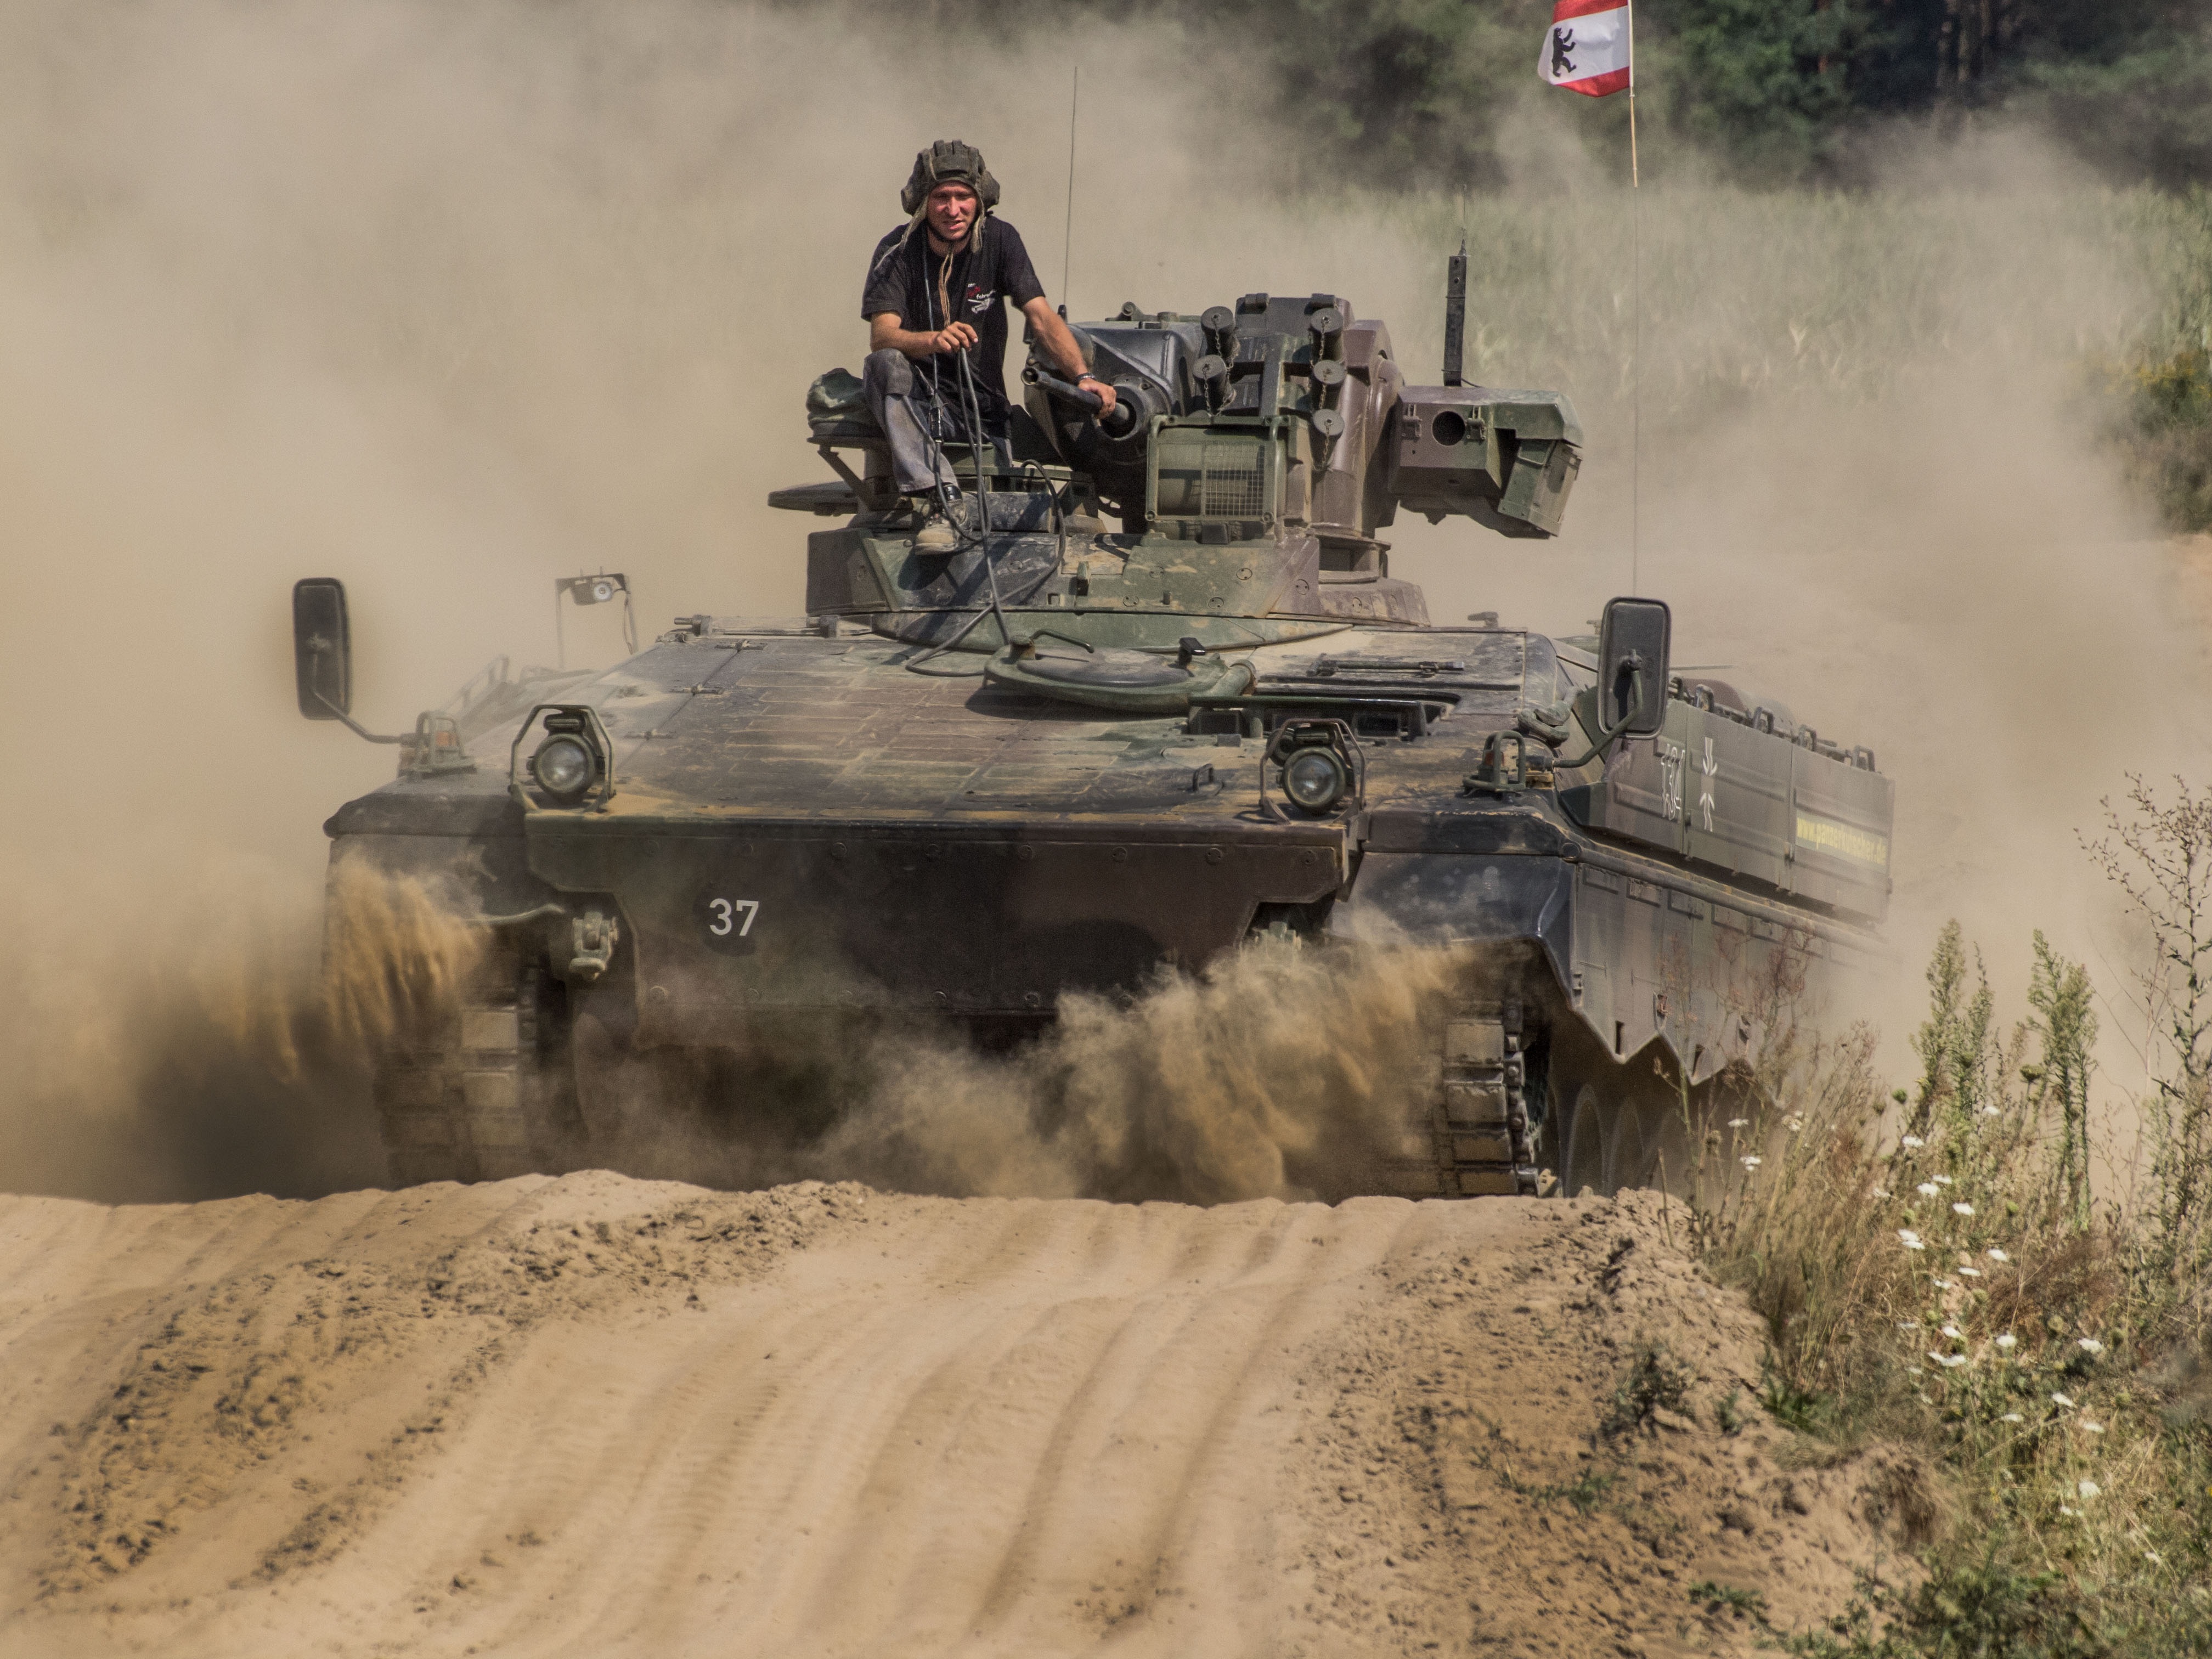
military, soldier, army, vehicle, drive, weapon, tank, screenshot, troop, panzer, reconnaissance, armored car, military vehicle, combat vehicle, self propelled artillery